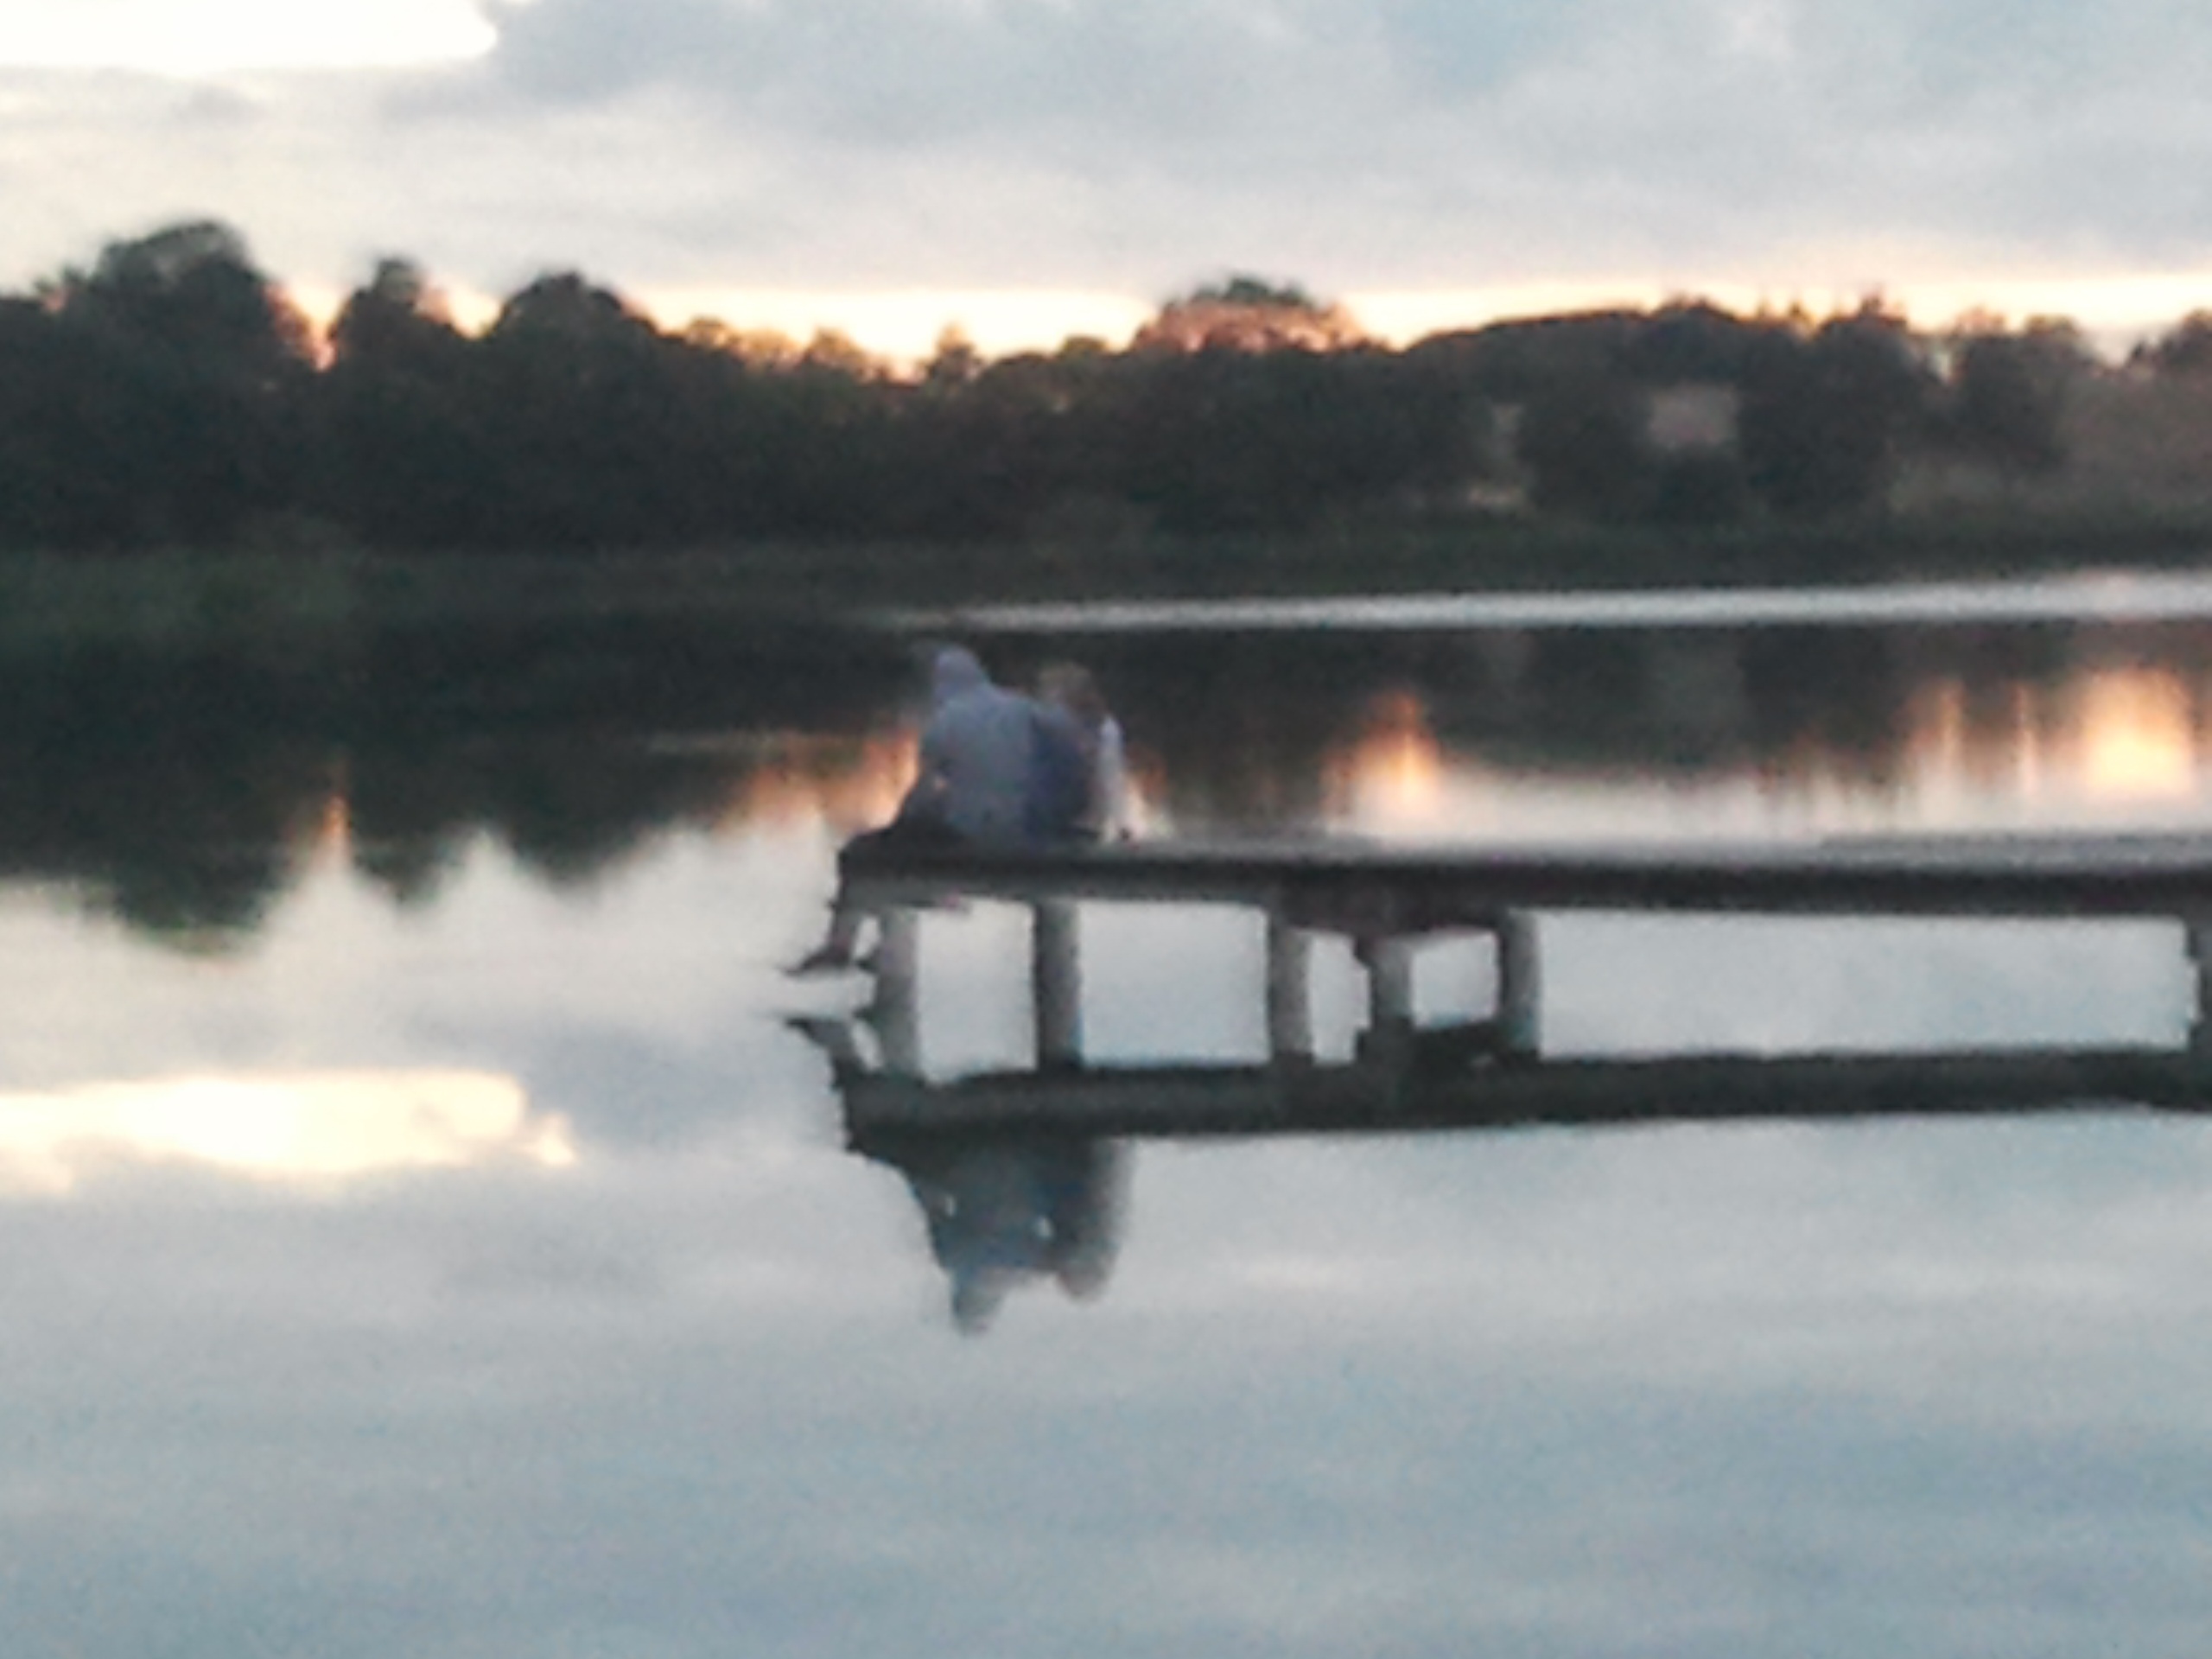
vehicle